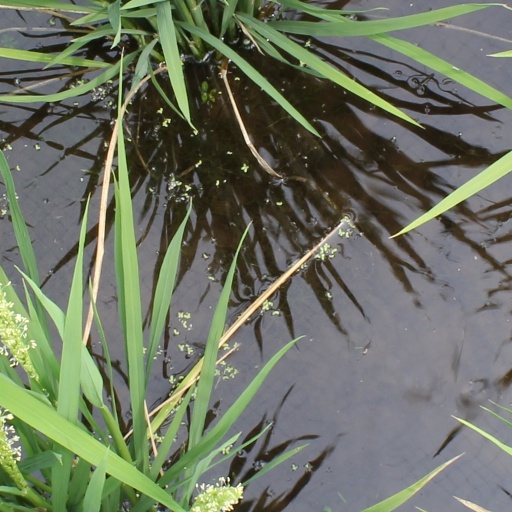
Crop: rice